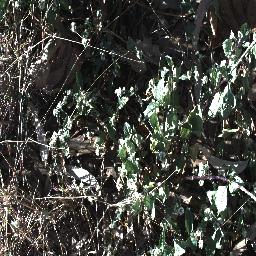
Label: snake_weed